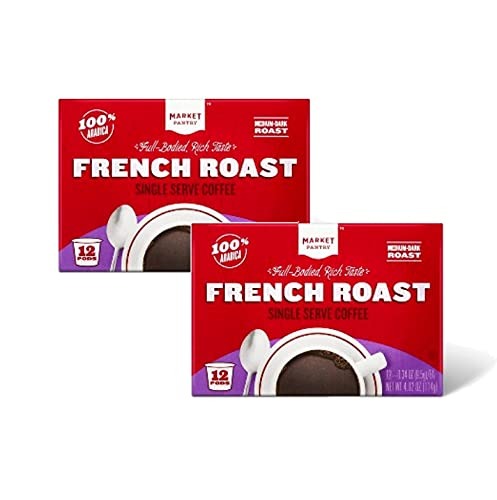
Item Name: MP French Roast Medium-Dark Roast Single Serve Coffee Pods - 2 Count (24 Pods)
Value: 2.0
Unit: Count

Price: 4.79